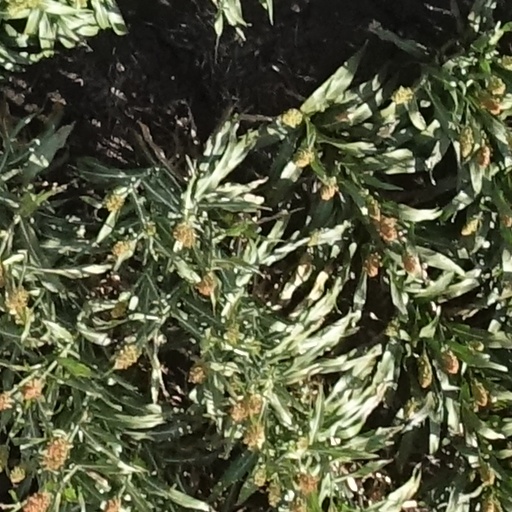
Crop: sorghum